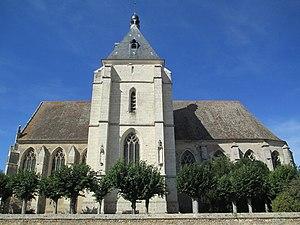
Vue générale de l'église Saint-Pierre de Courville-sur-Eure (Eure-et-Loir). This building is indexed in the Base Mérimée, a database of architectural heritage maintained by the French Ministry of Culture,
L'église Saint-Pierre est une église catholique située à Courville-sur-Eure, dans le département français d'Eure-et-Loir.
Cet article recense les monuments historiques d'Eure-et-Loir, en France.
Courville-sur-Eure est une commune française, située dans le département d'Eure-et-Loir en région Centre-Val de Loire.